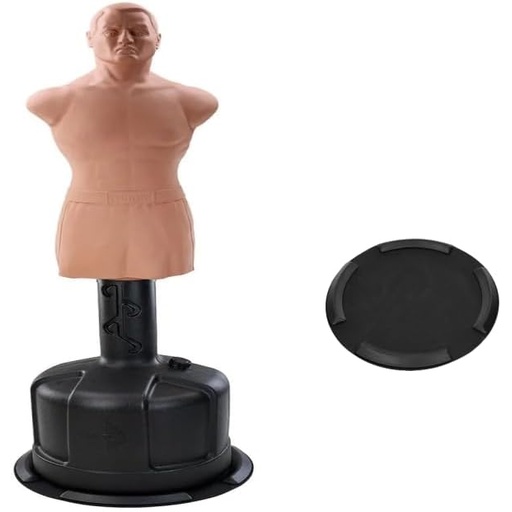
Century BOB XL Punching Bags - Freestanding Boxing Dummy for Adults & Martial Arts Kickboxing Training
About This BODY OPPONENT BAG - The BOB XL is a freestanding heavy bag training tool offering a realistic experience when punching, kicking and striking the dummy during your mixed martial arts workouts or during sparring sessions for those into boxing & kickboxing STABILIZING RING - When your kicking and punching power can topple over or push your freestanding heavy bags around, it is time to invest in something unique to keep it standing still and this bag ring and bumper kit does exactly that in preventing sliding or shifting during workouts REALISTIC PUNCHING BAG - Well, it is a boxing bag with stand, but also so much more as the unique mannequin features make it lifelike with physical details included facial features and a strikeable 30" torso with a width expanding out to 30" wide SOLID BASE - Ensure your punching and kicking do not topple over this body opponent bag as this unit is secured with a base weighing up to 270 lbs when filled with sand or water while measuring 24” in diameter and 19.5” tall up to start of the stem ADJUSTABLE HEIGHT - Easily raise or lower the original Century BOB punching bag to any of the seven positions as it adjusts between 60” - 82” in height to fit your home martial arts or sparring training needs SHIPS IN TWO BOXES - Please be patient, both boxes will arrive but may be on separate days Overview Size : 60 inches to 78 inches height, 24 inches diameter Sport : Boxing Brand : Century Item Weight : 50 Pounds Outer Material : Nylon or Vinyl or Leather or Polyurethane (PU) Age Range (Description) : Adult UPC : 014215737644
Brand: Century
Category: Sporting Goods > Athletics > Boxing & Martial Arts > Boxing & Martial Arts Training Equipment > Punching & Training Bags > Punching & Training Body Opponent Bags